Charcot–Wilbrand syndrome

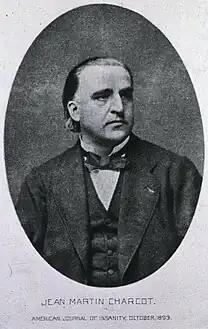
Portrait of Jean-Martin Charcot.

In 1883 Jean-Martin Charcot encountered a patient who most likely had posterior cerebral artery thrombosis (not confirmed with autopsy) and lost the ability to consciously reproduce images from his dreams while awake. While this patient still reported dreams of words, the inability to recall any imagery, termed "visual irreminiscence", became the center of Charcot's case study. His resulting contribution to the formulation of the syndrome lies on the lack of ability to re-visualize dream imagery and does not imply their complete absence, but a general state of visual amnesia.